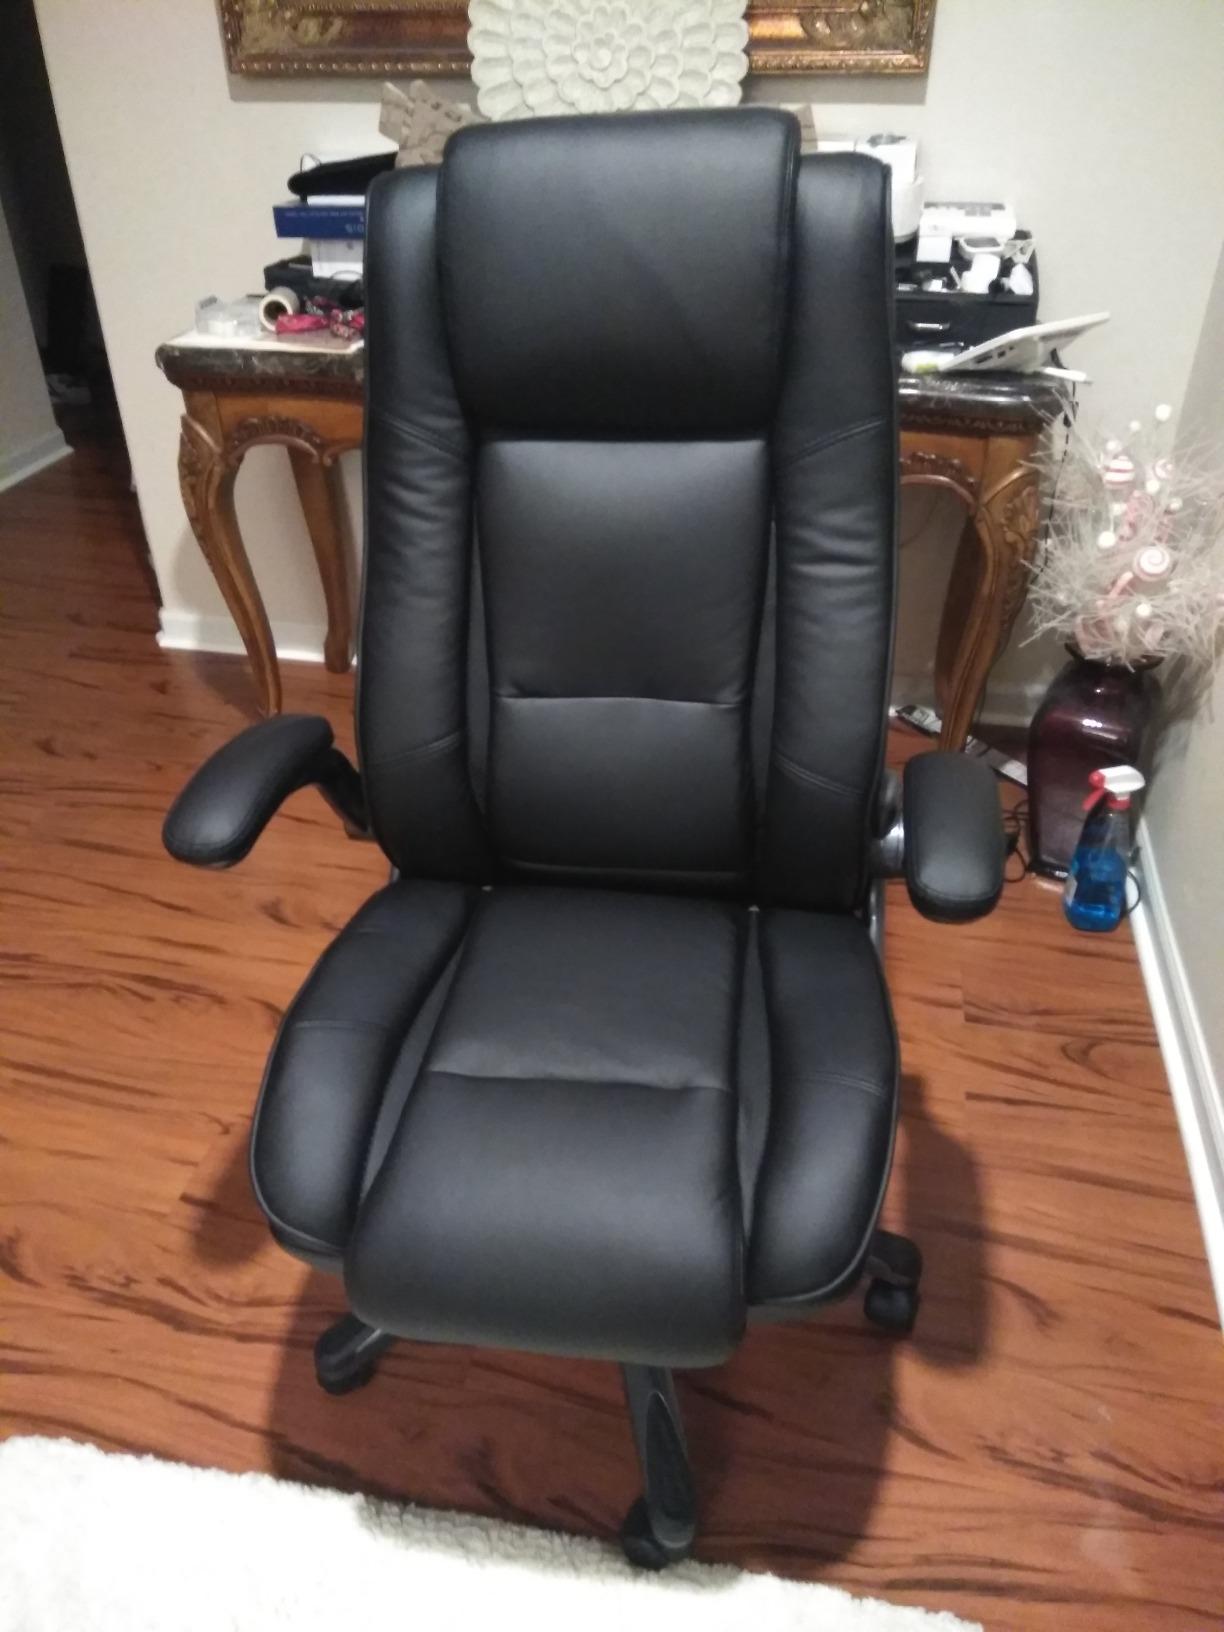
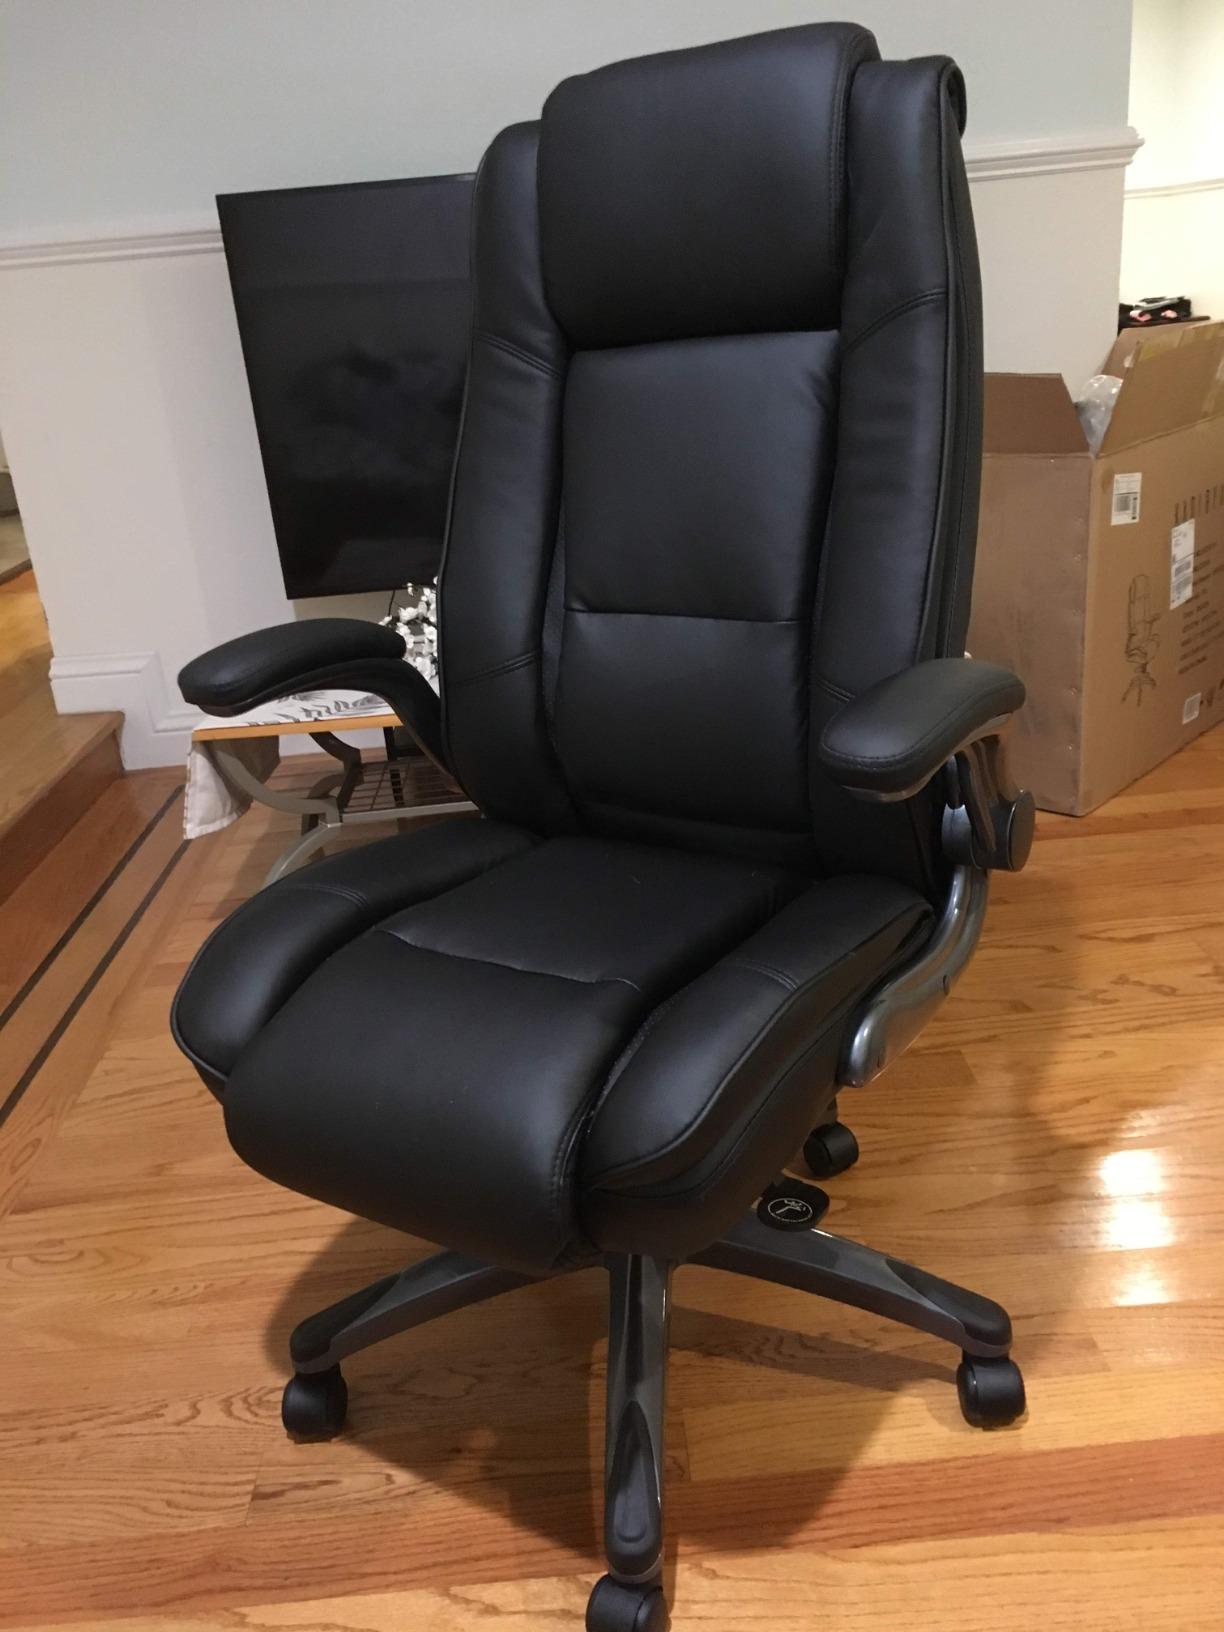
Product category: items_chair
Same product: yes